Titeuf

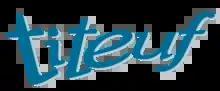
Official logo

Titeuf (known sometimes as Tootuff in English) is a Swiss comic series created by the Swiss comic-book creator Zep in 1992. In 2001 it was adapted into an animated TV series and in 2011 into a film with the same title. The series also appears in the Franco-Belgian comics magazine "Tchô!".